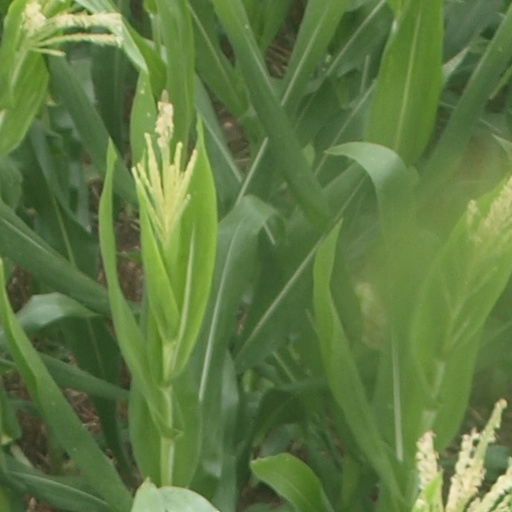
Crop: maize; corn